J. Jonah Jameson

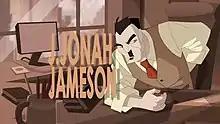
J. Jonah Jameson in "The Spectacular Spider-Man"

J. Jonah Jameson appears in Raimi's "Spider-Man" film trilogy ("Spider-Man", "Spider-Man 2", and "Spider-Man 3"), portrayed by J. K. Simmons. This version is a blustering, bombastic, obsessed, and hyperactive man who retains his dislike for Spider-Man, taking delight in anything that might discredit or defame him. Nonetheless, he remains a good man at his core.